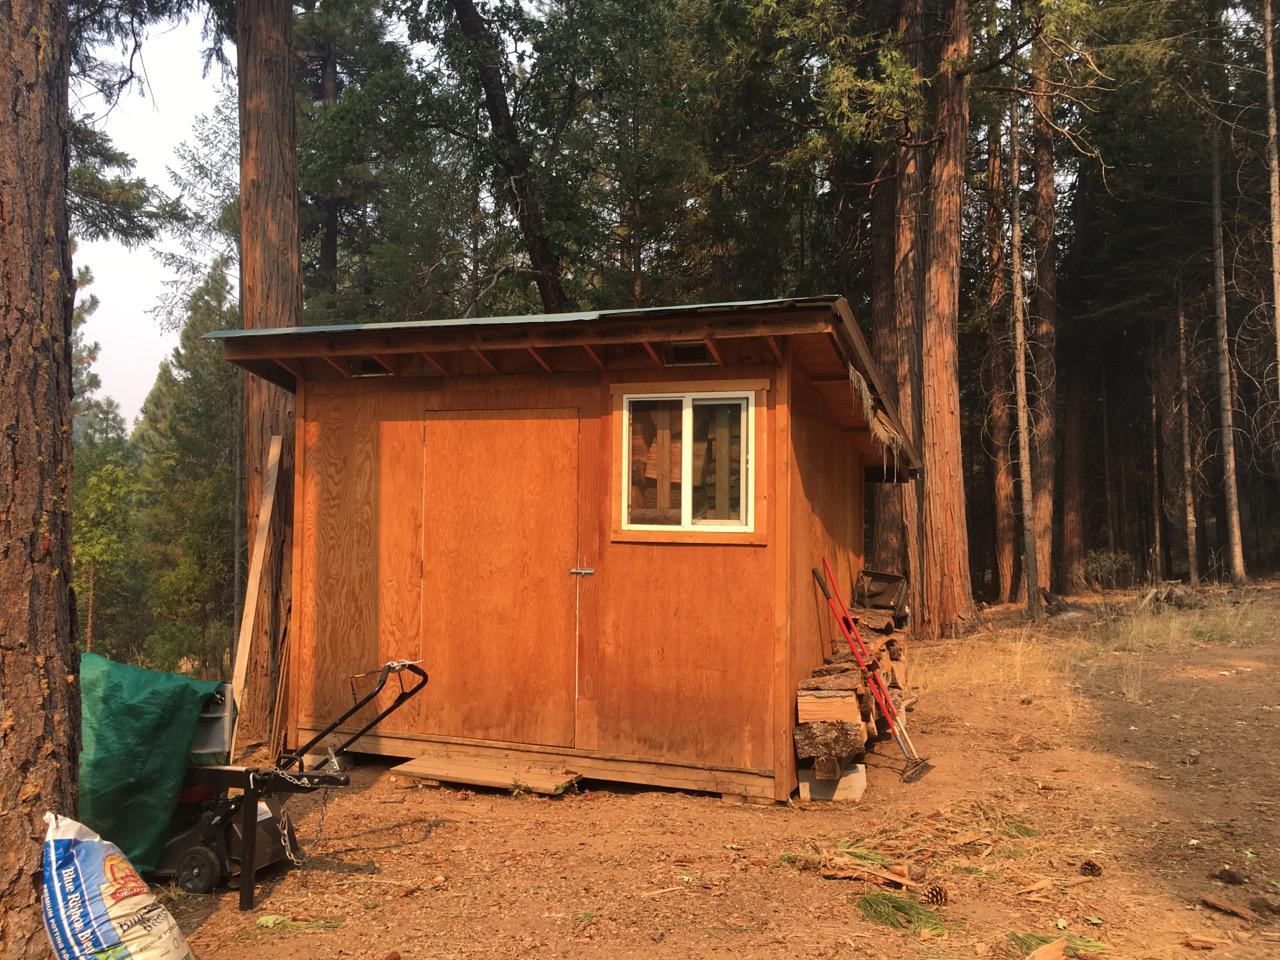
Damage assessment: no_damage